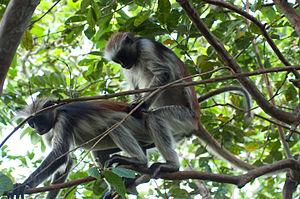
Le Colobe roux de Zanzibar, Piliocolobus kirkii, ou Colobe bai de Kirk, est une espèce de primates, originaire de l'archipel de Zanzibar sur la côte de la Tanzanie. Les adultes ont le pelage du ventre blanc, le dos roux et la face et les pattes noires. C'est une espèce sociale formant des groupes comptant quelques dizaines d'individus. Les singes communiquent entre eux par cris, pour signaler une menace ou montrer leur dominance. Le Colobe roux de Zanzibar a un régime alimentaire essentiellement folivore, et consomme de jeunes pousses des arbres de son habitat, comme les badamiers. Les femelles font un ou deux petits tous les deux ans, après six mois de gestation.